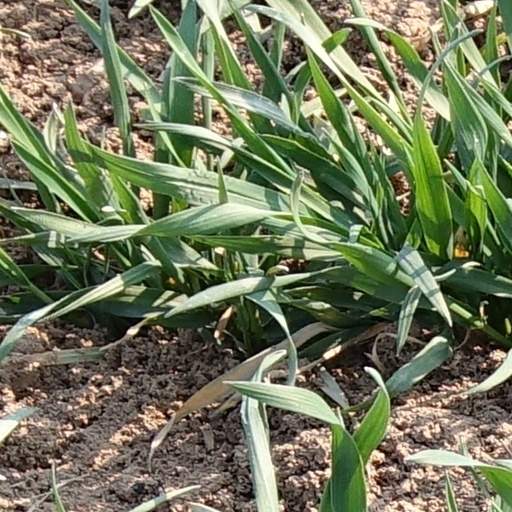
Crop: wheat